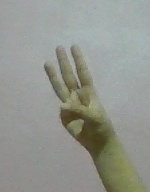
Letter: thaa